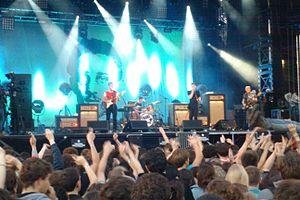
fr:Festival Beauregard
Le Festival Beauregard est un festival de musique annuel créé en 2009 et se déroulant dans le parc du château de Beauregard à Hérouville-Saint-Clair, dans l'agglomération caennaise.